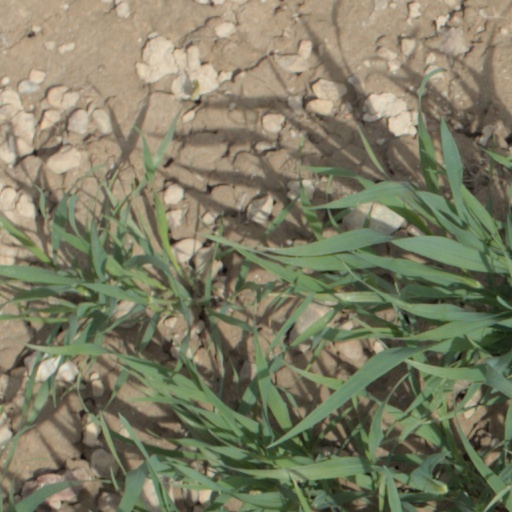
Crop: wheat